Ushuaia

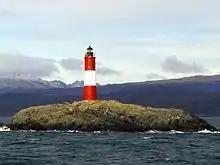
Les Eclaireurs Lighthouse, located in Ushuaia

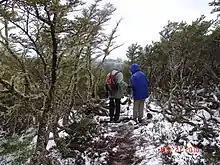
Trekking in the Andean Club

Tourist attractions include the Tierra del Fuego National Park and Lapataia Bay. The park can be reached by highway, or via the End of the World Train ("Tren del Fin del Mundo") from Ushuaia. The city has a museum of Yámana, English, and Argentine settlement, including its years as a prison colony. Wildlife attractions include local birds, penguins, seals and orcas, many of these species colonizing islands in the Beagle Channel. There are daily bus and boat tours to Harberton, the Bridges family compound, Estancia Harberton. Tours also visit the Les Eclaireurs Lighthouse. Les Eclaireurs is sometimes confused with the "Lighthouse at the End of the World" ("faro del fin del mundo") made famous by Jules Verne in the novel of the same name; but the latter lies some 200 mi (320 km) east of Ushuaia on Isla de los Estados (Island of the States).